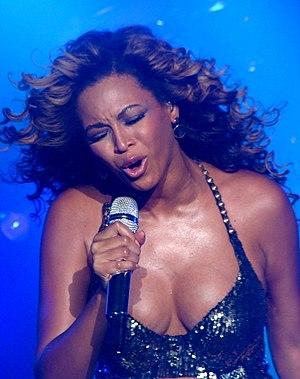
Love on Top est une chanson de la chanteuse américaine Beyoncé tirée de son quatrième album studio 4. Elle est écrite par Beyoncé, Terius Nash et Shea Taylor ; et la production est assurée par Beyoncé et Taylor. Beyoncé s'est inspirée de l'état d'esprit qu'elle avait quand elle a joué Etta James. Retournant à la musique des années 1980, cette chanson R'n'B up-tempo présente des styles semblables à Stevie Wonder, Luther Vandross, Anita Baker, Whitney Houston, Diana Ross et The Jackson 5. En incorporant six changements de tonalité, Beyoncé fait également sa plus haute note quand elle répète le refrain de la chanson vers la fin de la chanson. Elle chante à propos d'un homme à qui elle peut toujours faire appel, même après avoir affronté le chagrin et le dur travail pour enfin gagner son amour et son respect.